Christian Ho

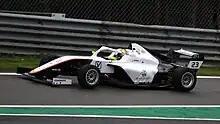
Ho racing at Spa-Francorchamps during the 2023 F4 Spanish Championship.

Ho remained in Spanish F4 for 2023, but switched to Campos Racing. Ho emerged as a contender early on, taking a double podium in Spa-Francorchamps. After a double pole the next round in Aragón, the win was taken away after a track limits penalty in the first race. However, he redeemed himself with a commanding win in Race 2, taking his maiden single-seater victory. Following that, Ho began a run of five podiums in a row starting from Jerez to Valencia, which included two poles. He then took his second win in the Valencia final race. He was at his best during the season finale in Barcelona, taking pole for all three races. Ho dominated during the races, proceeding to take all three wins. Ho finished the season as vice-champion, having taken five wins, seven poles and 291 points.